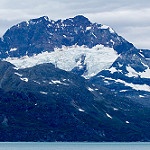
Scene: Outdoor